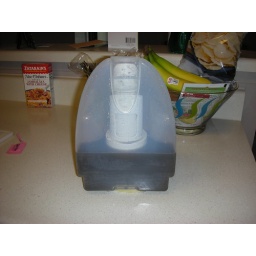
This is the water that came from steam cleaning the two front floor mats in my Infiniti. YUCK.